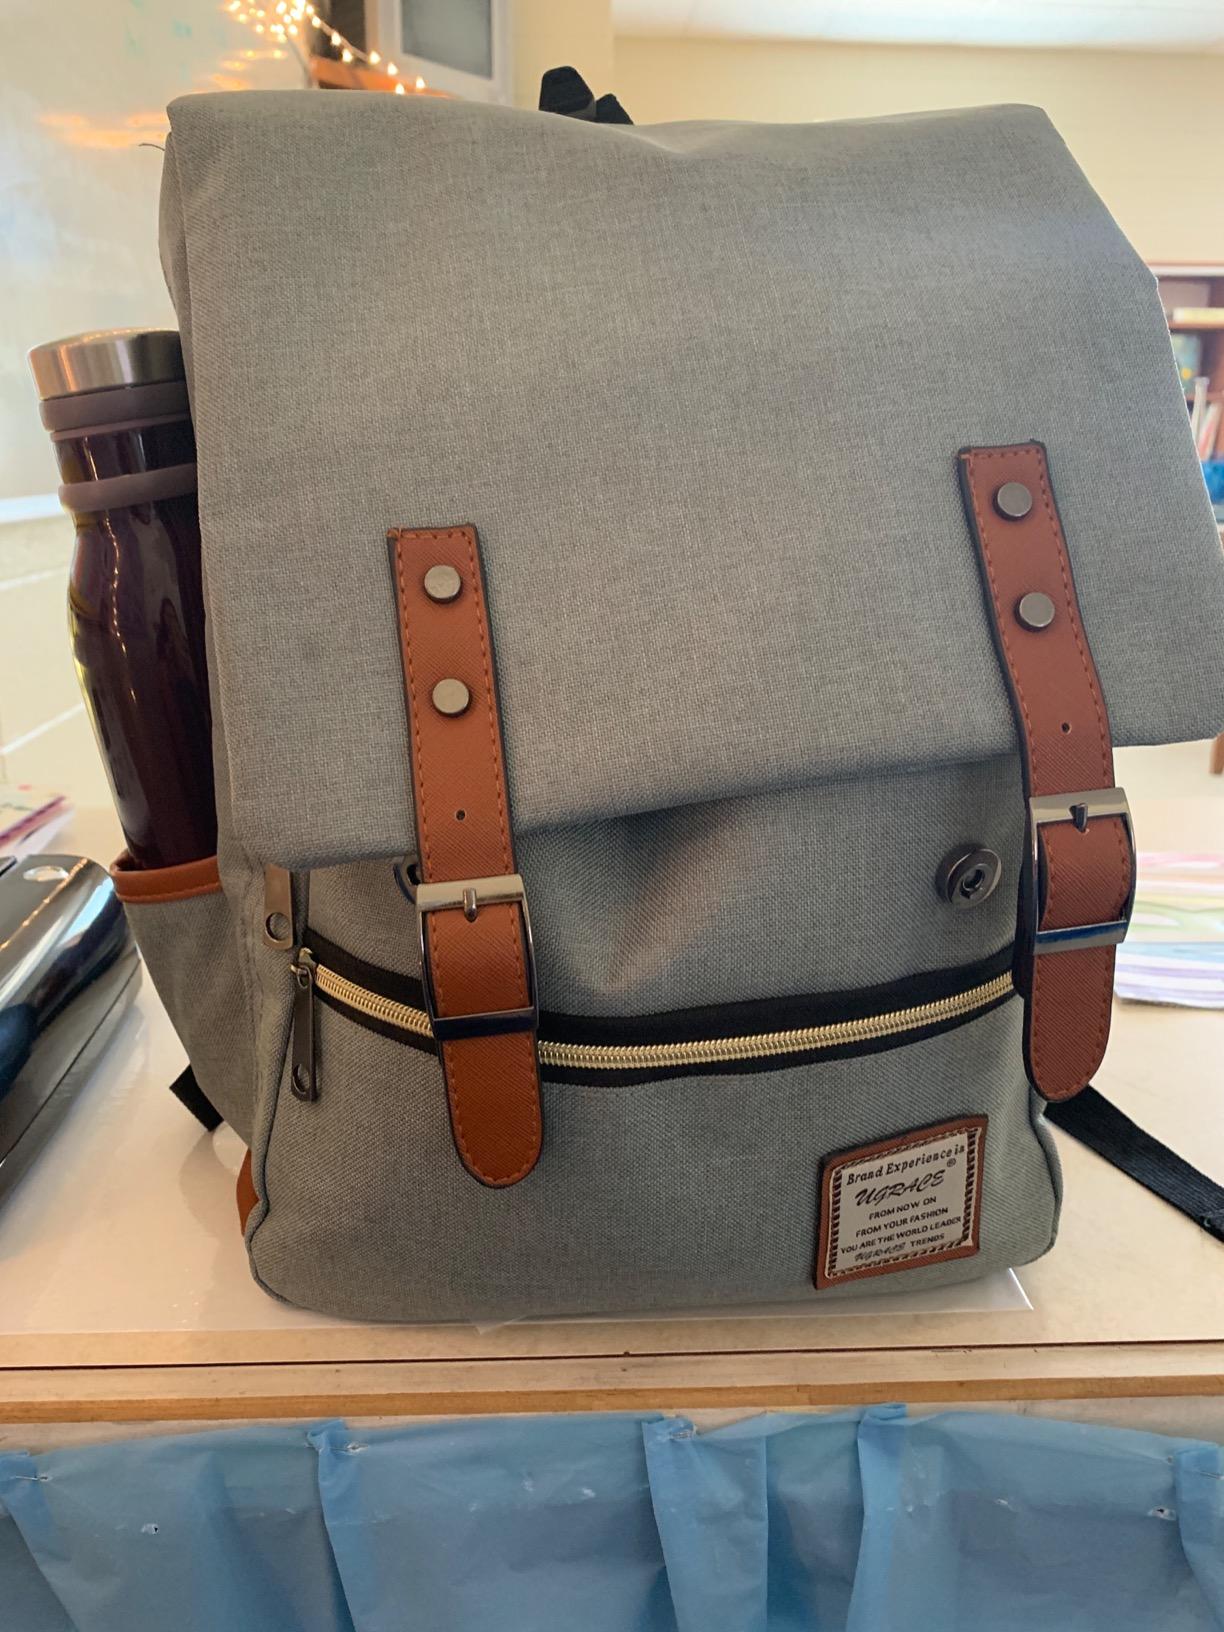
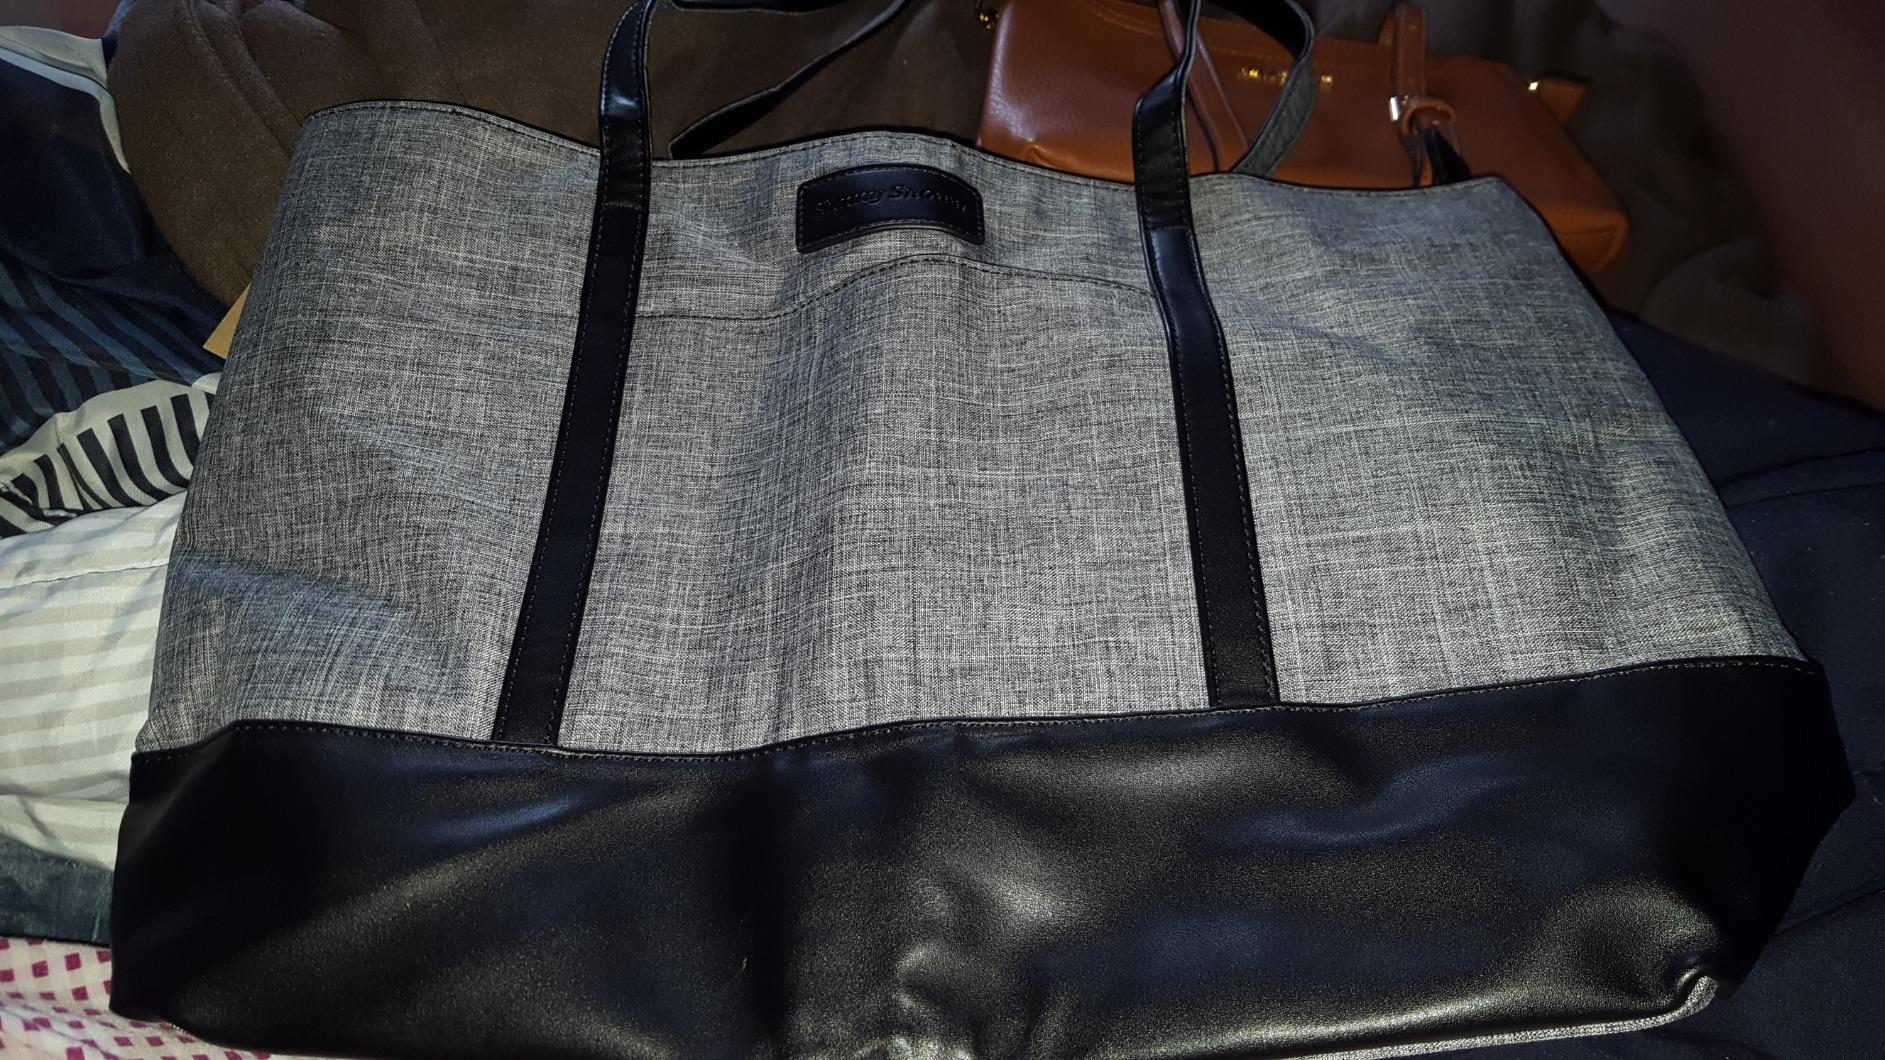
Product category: bag
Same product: no